Fieseler Fi 98

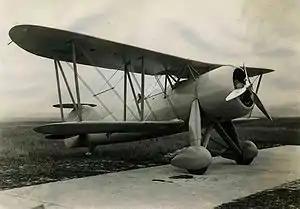

The Fieseler Fi 98 was a prototype ground-attack aircraft produced by German aircraft manufacturer Fieseler as a rival to the Henschel Hs 123.